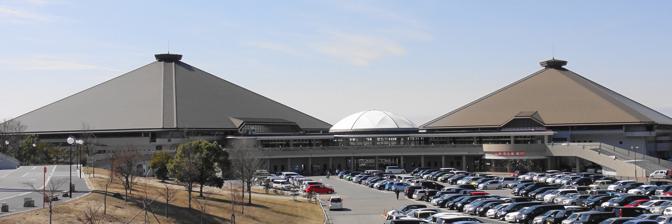
Building: Okazaki Central Park General Gymnasium
Country: Japan
Year built: 1991
Okazaki Central Park General Gymnasium Full name Okazaki Central Park General Gymnasium Location Okazaki, Aichi , Japan Owner Okazaki city Operator Okazaki Public Service Capacity Gymnasium:4,673 Budokan:2,204 Dojo1:180 Dojo2:180 Construction Opened September 1991 Construction cost Website https://okazaki-kanko.jp/chuo-sogo-park/ Okazaki Central Park General Gymnasium is a multi-purpose arena in Okazaki, Aichi , Japan . Facilities Gymnasium 2,646m 2 （63m×42m） Budokan 1,722m 2 Dojo1 540m 2 Dojo2 540m 2 Training room Running course 120m Gallery References